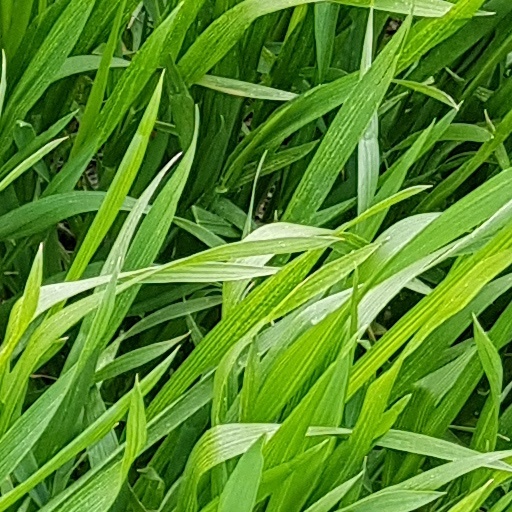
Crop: wheat